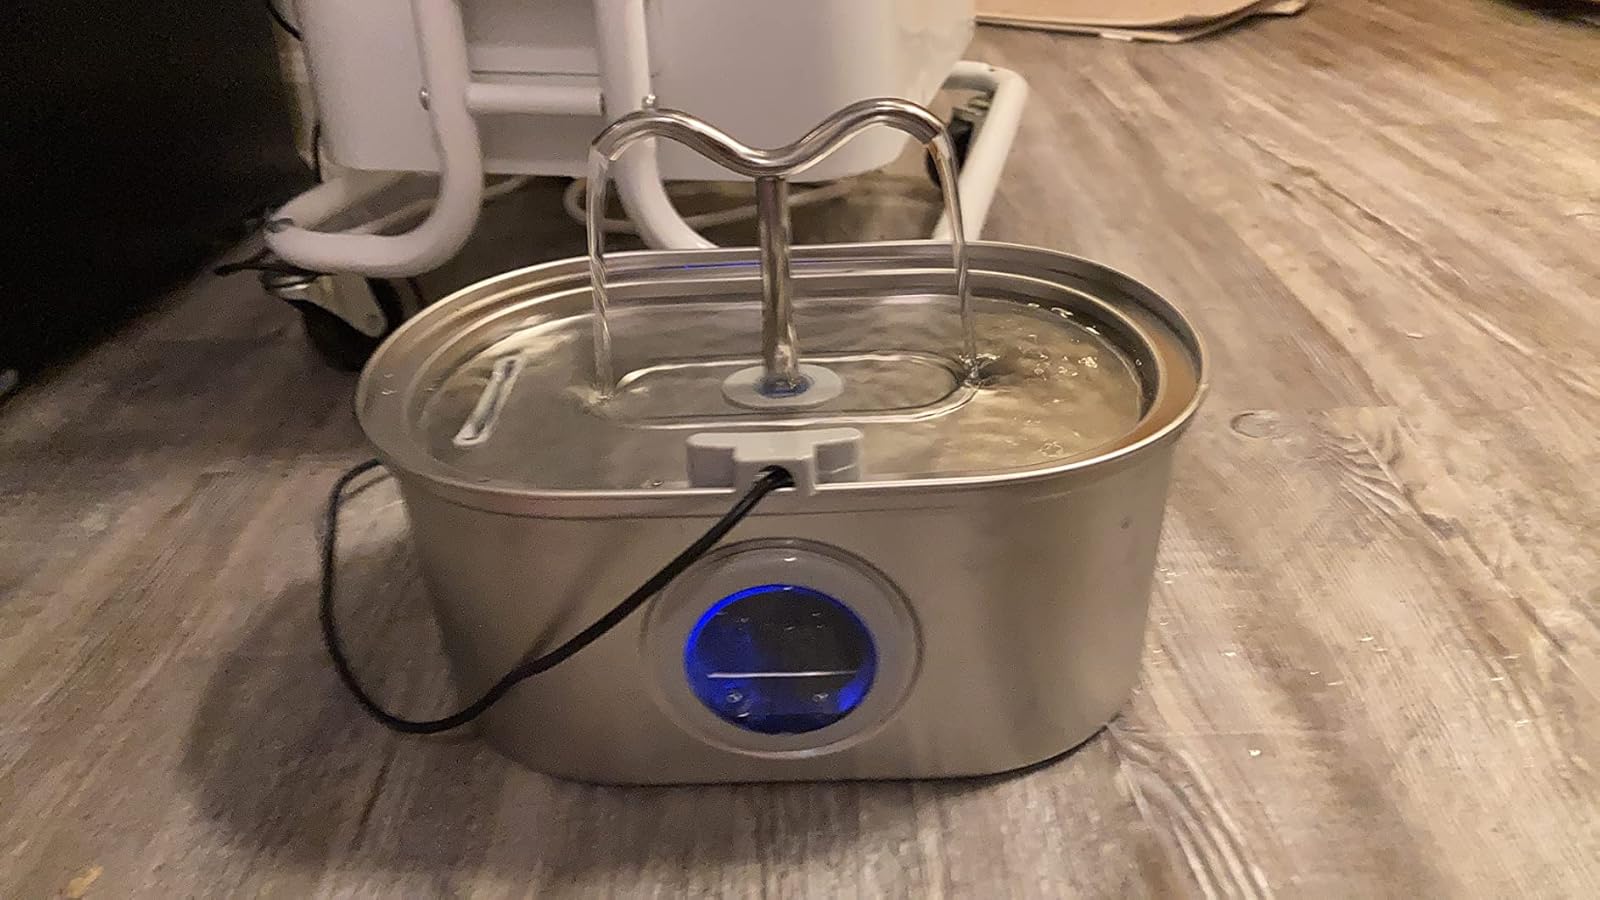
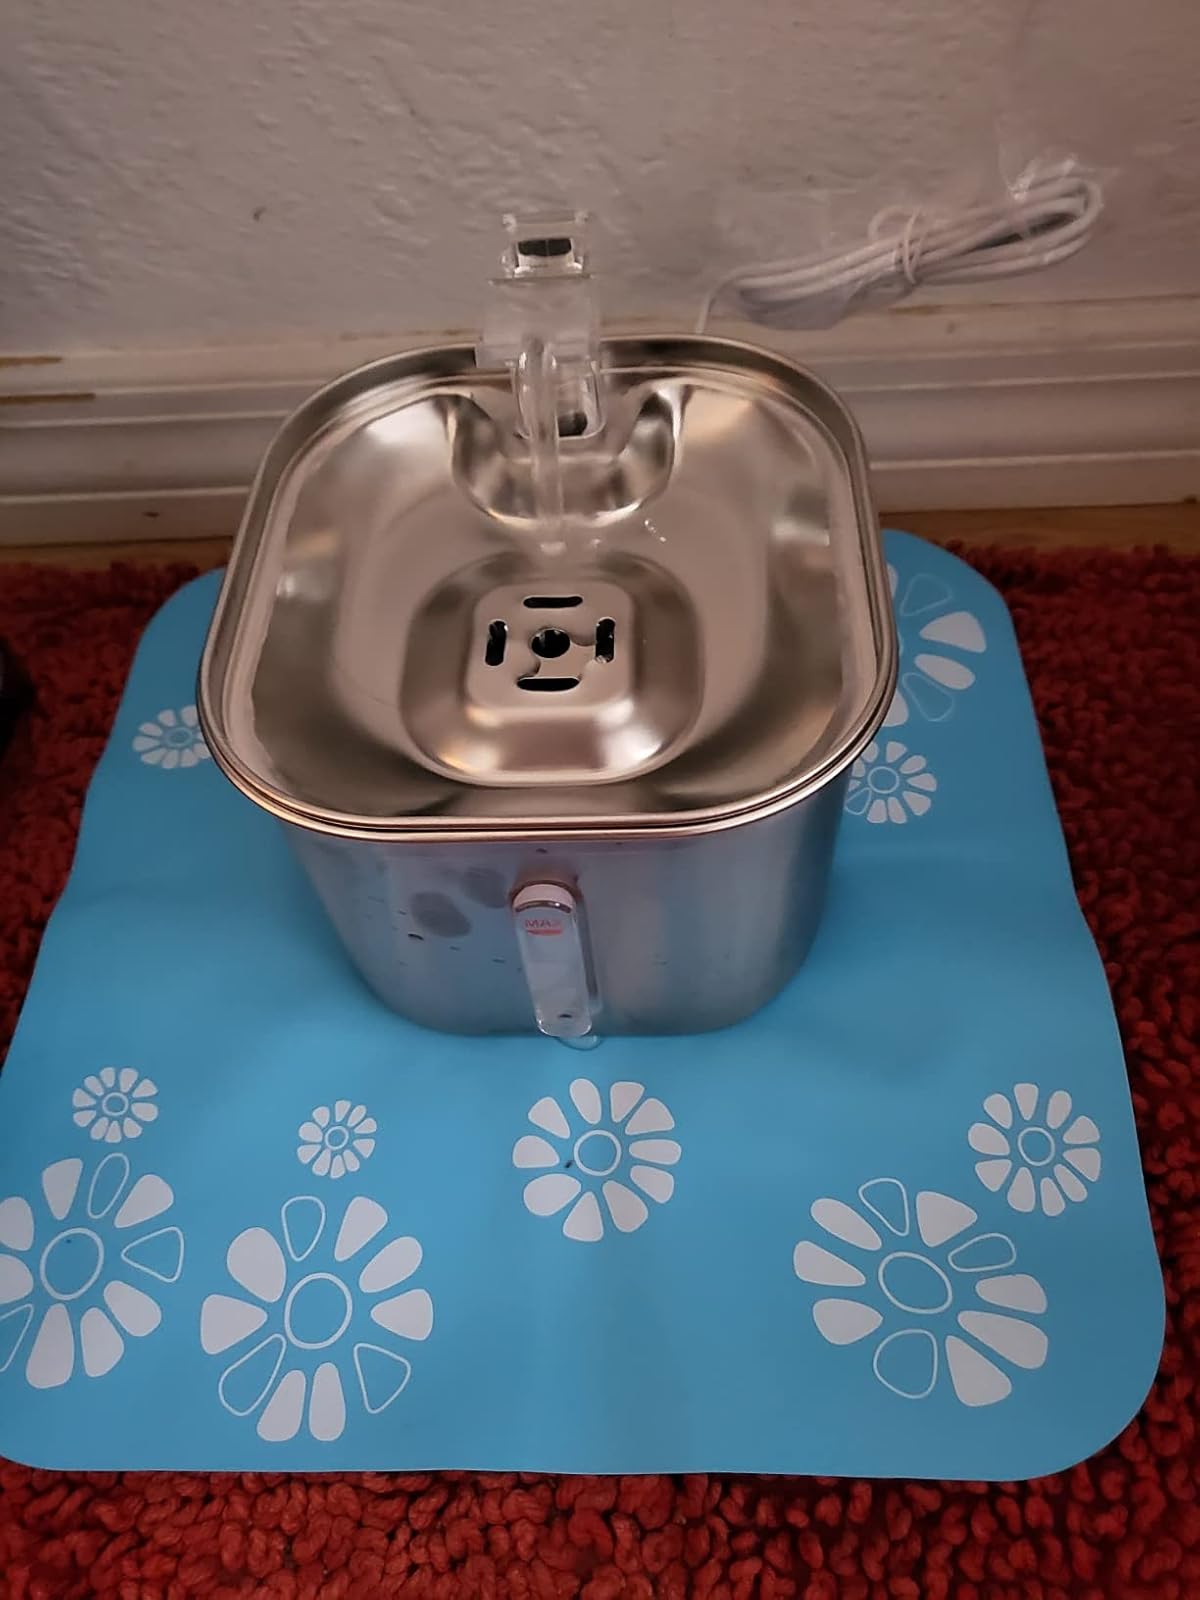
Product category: items_bowl
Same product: no